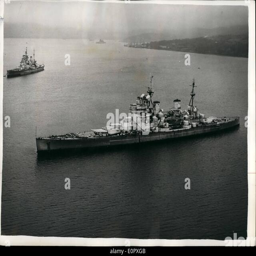
big ships for breakers yard biggest change ever in tv genre .